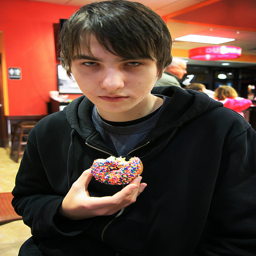
A man holding a doughnut with a few bites out of it.
A kid eating a doughnut with sprinkles poses for the camera.
A young boy eating a sprinkled donut in a shop.
a male is holding a donut with colored sprinkles
A boy wearing black eats a doughnut that has sprinkles on it.